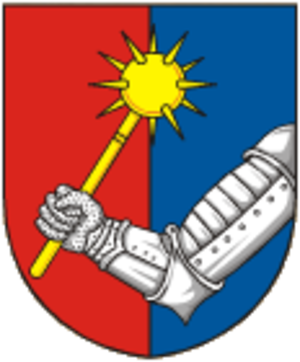
Přestavlky est une commune du district de Přerov, dans la région d'Olomouc, en République tchèque. Sa population s'élevait à 274 habitants en 2018.